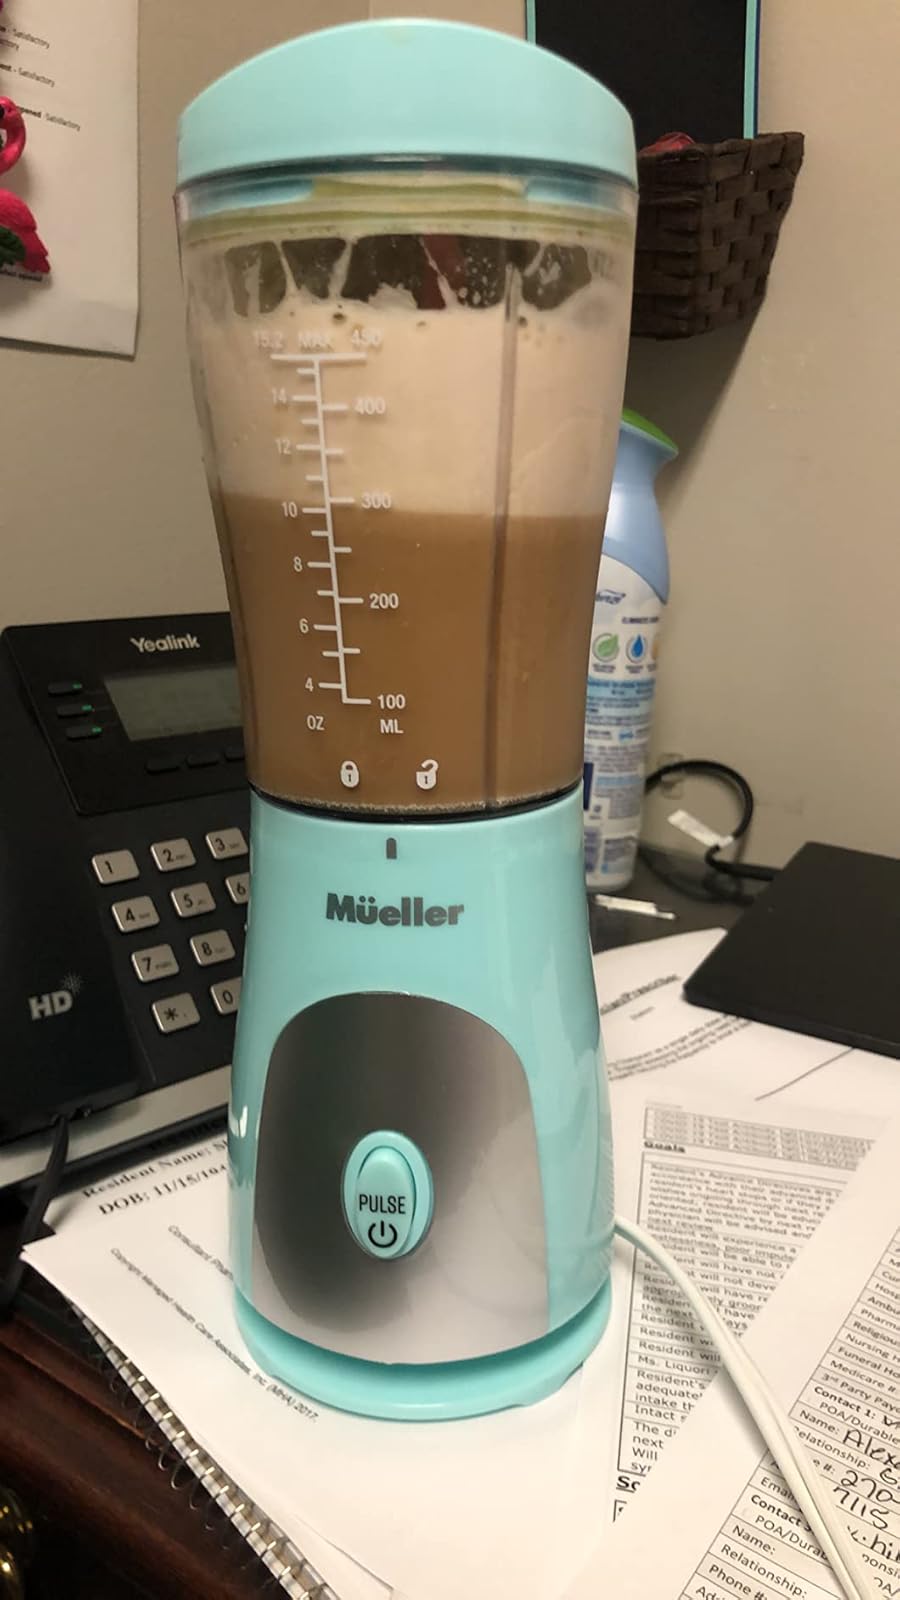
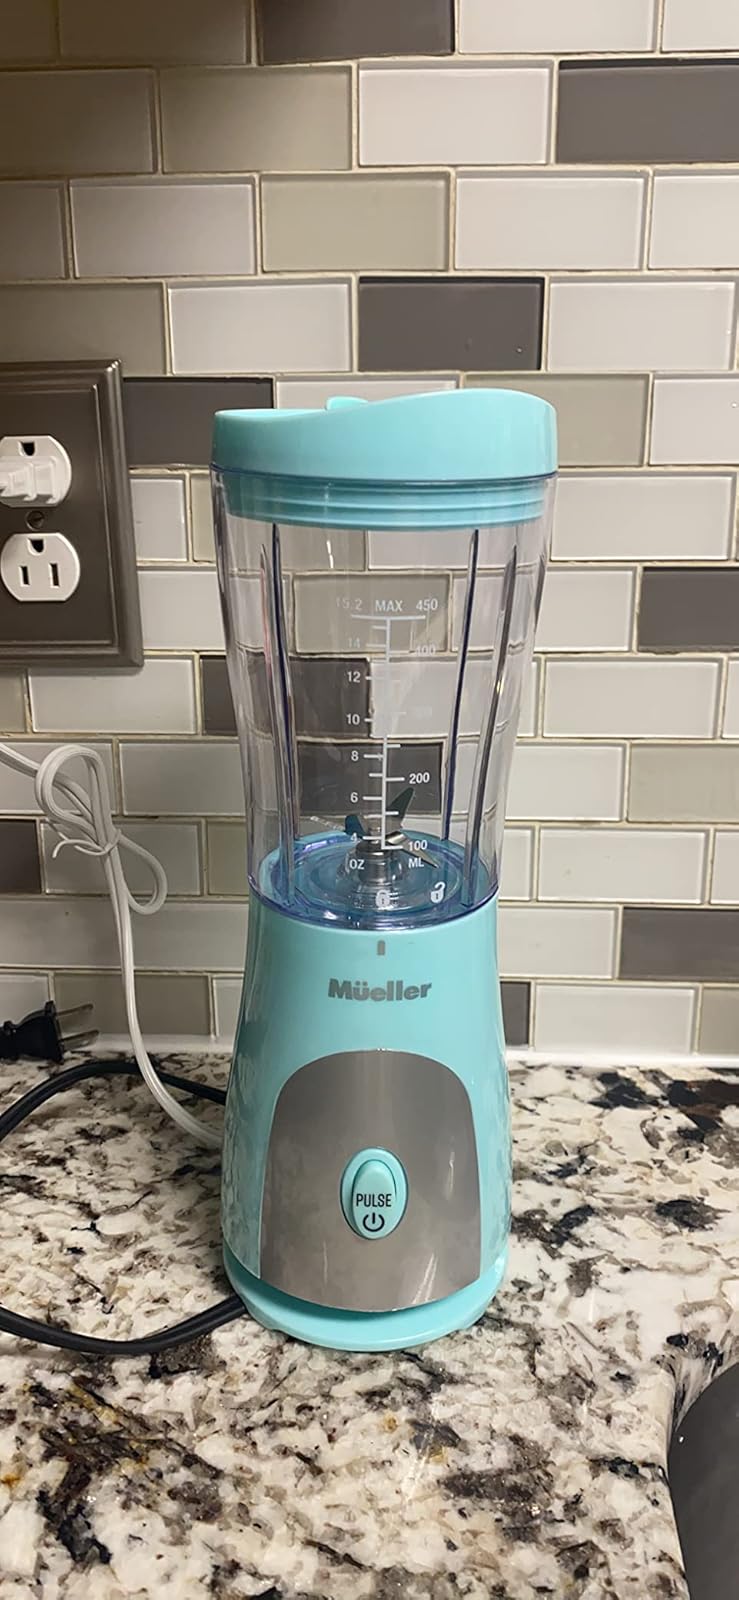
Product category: items_blender
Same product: yes